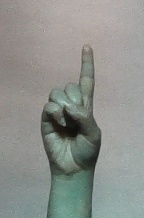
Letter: bb